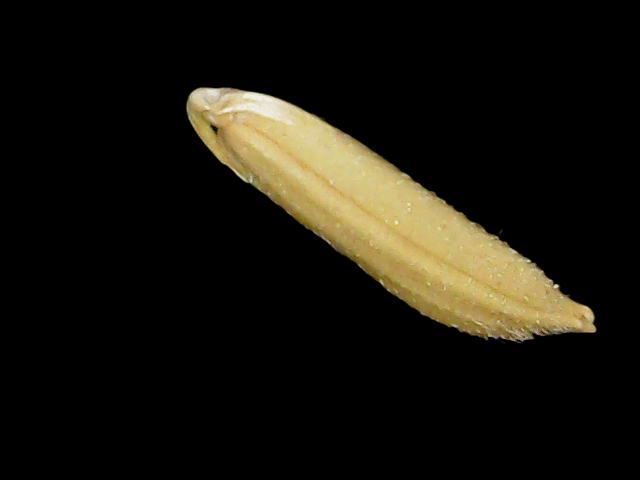
Rice variety: Binadhan19